Tavarres King

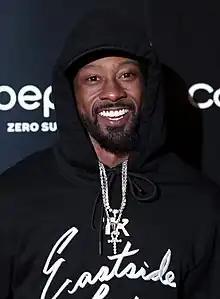
King in 2023

Tavarres King (born July 14, 1990) is an American former professional football wide receiver. He played college football for the Georgia Bulldogs and was selected by the Denver Broncos of the National Football League (NFL) in the fifth round of the 2013 NFL draft.